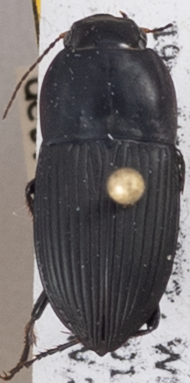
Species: Anisodactylus haplomus
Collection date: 2018-04-10
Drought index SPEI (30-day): -0.71
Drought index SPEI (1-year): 0.47
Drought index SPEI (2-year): -0.03